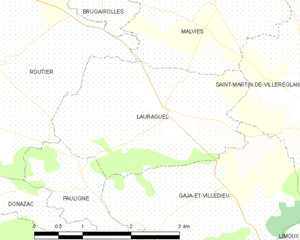
Carte des communes françaises: Lauraguel